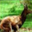
Label: deer